Gulaab Gang

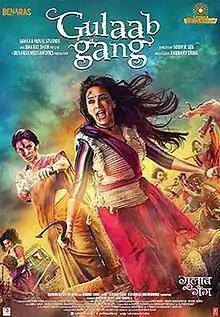
Theatrical release poster

Gulaab Gang is a 2014 Indian Hindi-language action drama film centered on the struggle of women in India, directed and co-written by Soumik Sen and produced by Anubhav Sinha. It stars Madhuri Dixit and Juhi Chawla in lead roles, marking the first time that the two female superstars of the 1990s shared screen space together.